Friedrich Caspar von Geismar

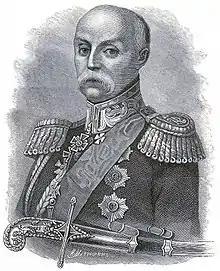
Geismar on an 1886 engraving

Baron Friedrich Caspar von Geismar (known in Russian as "Fyodor Klementyevich Geismar", ; 1783–1848) was a German military officer who spent the best part of his career in the service of Imperial Russian Army. He eventually rose to the rank of Full General and became an adjutant to Nicholas I of Russia.